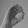
ASL letter: O